Bart on the Road

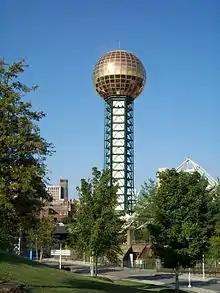
The writers decided that the characters would go to a "funny unlikely place", the Sunsphere in Knoxville, Tennessee.

The episode was written by Richard Appel, who wanted to do an episode that had two things; a "go to work with your parents day" and Bart getting a driver's license. The "go to work with your parents day" idea appealed to Appel because it was something he "lost the right" to do when he went from public school to private school as a child. Appel considered those days to be his favorites because he "didn't have to do anything" at his parents' job. The idea of having a driver's license was something that Appel dreamed about when he was younger.